Military career of Ian Smith

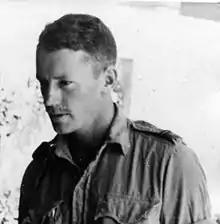
A young man in a military uniform

Smith hoped to be posted to Britain at the end of his training, and was initially told that this was going to happen, but he was instead sent to the Middle East. He was despatched to Idku, a small RAF base near Cairo, in late 1942, from where he was posted to an operational training unit based at Baalbek in Lebanon. He spent six weeks there, flying over much of the Levant in a Hawker Hurricane fighter, before being posted to No. 237 (Rhodesia) Squadron to begin active service, again piloting Hurricanes. The squadron was stationed near the Iranian capital of Tehran when Smith joined it, but it almost immediately transferred to Kirkuk in Iraq, to help guard the oil wells and pipelines there. In March 1943, it was again committed to the Western Desert campaign in North Africa, having previously served there during 1941–1942, and Smith served on this front as a Hurricane pilot. He was promoted to flying officer on 25 March 1943.